Question: Please indicate a possible affordance area of the jump_skateboard that can be used for standing
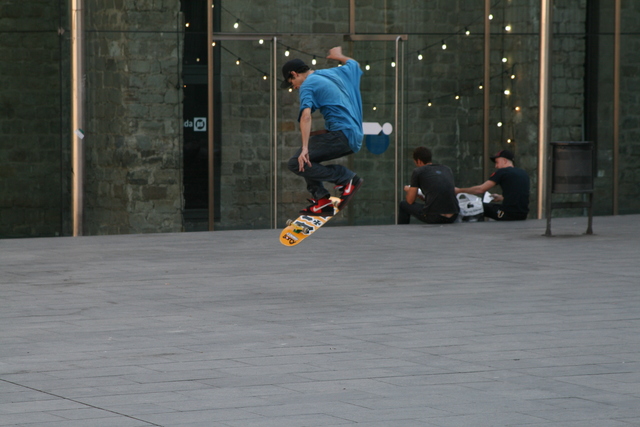
Answer: [279.077, 188.8, 352.12, 251.083]